Archdeacon

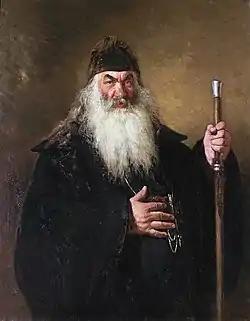
Archdeacon. Painting by Ilya Repin (1877)

An archdeacon is a senior clergy position in the Church of the East, Chaldean Catholic Church, Syriac Orthodox Church, Anglican Communion, St Thomas Christians, Eastern Orthodox churches and some other Christian denominations, above that of most clergy and below a bishop. In the High Middle Ages it was the most senior diocesan position below a bishop in the Catholic Church. An archdeacon is often responsible for administration within an archdeaconry, which is the principal subdivision of the diocese. The "Oxford Dictionary of the Christian Church" has defined an archdeacon as "A cleric having a defined administrative authority delegated to him by the bishop in the whole or part of the diocese." The office has often been described metaphorically as "oculus episcopi", the "bishop's eye".